Jericho Drumm

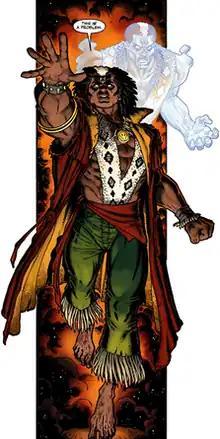
Jericho Drumm as Brother Voodoo / Doctor Voodoo with the ghost of his twin brother Daniel. Art by Art Adams.

Dr. Jericho Drumm is a fictional character appearing in American comic books published by Marvel Comics. He first appeared in "Strange Tales" #169 (September 1973) as Brother Voodoo. The character was created by Marvel publisher Stan Lee, writer Len Wein, and artist John Romita Sr. Since replacing Doctor Strange as Sorcerer Supreme in "New Avengers" #53 (July 2009), the character has been referred to as Doctor Voodoo, a title originally assumed by his evil twin brother Daniel, whose ghost he controls.